Answer in natural language. Considering the relative positions, where is dark blue modern sofa with respect to bluegrey rectangular table? Choose between the following options: right or left
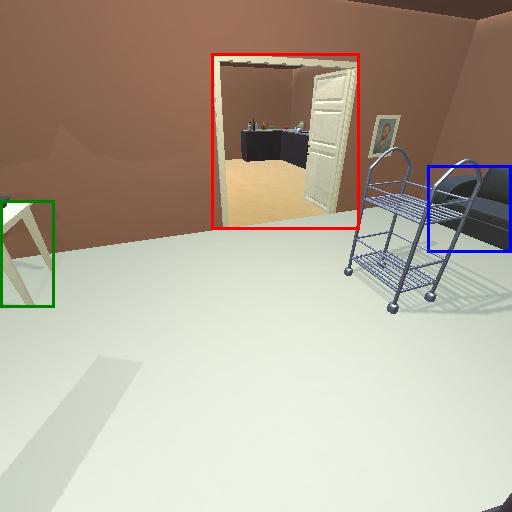
<answer>right</answer>